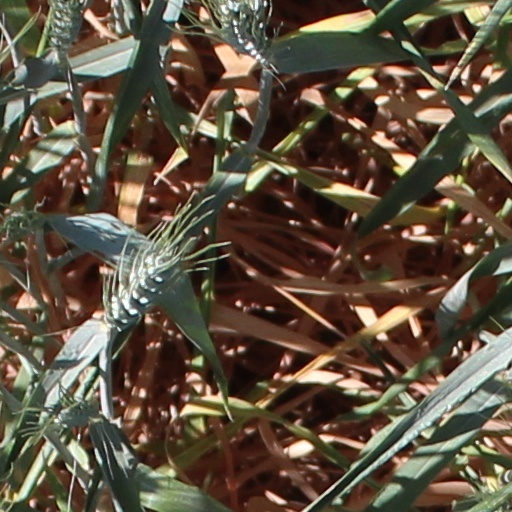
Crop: wheat